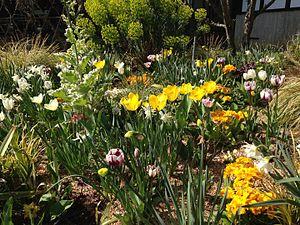
Aménagement végétal à l'Agrocampus Ouest d'Angers (Maine-et-Loire, France), spécialisé en horticulture et en paysage.
L'Institut national d'horticulture et de paysage est une école française, située sur le Campus de Belle-Beille à Angers. Elle forme une seule école, Agrocampus Ouest, avec le campus de Rennes.